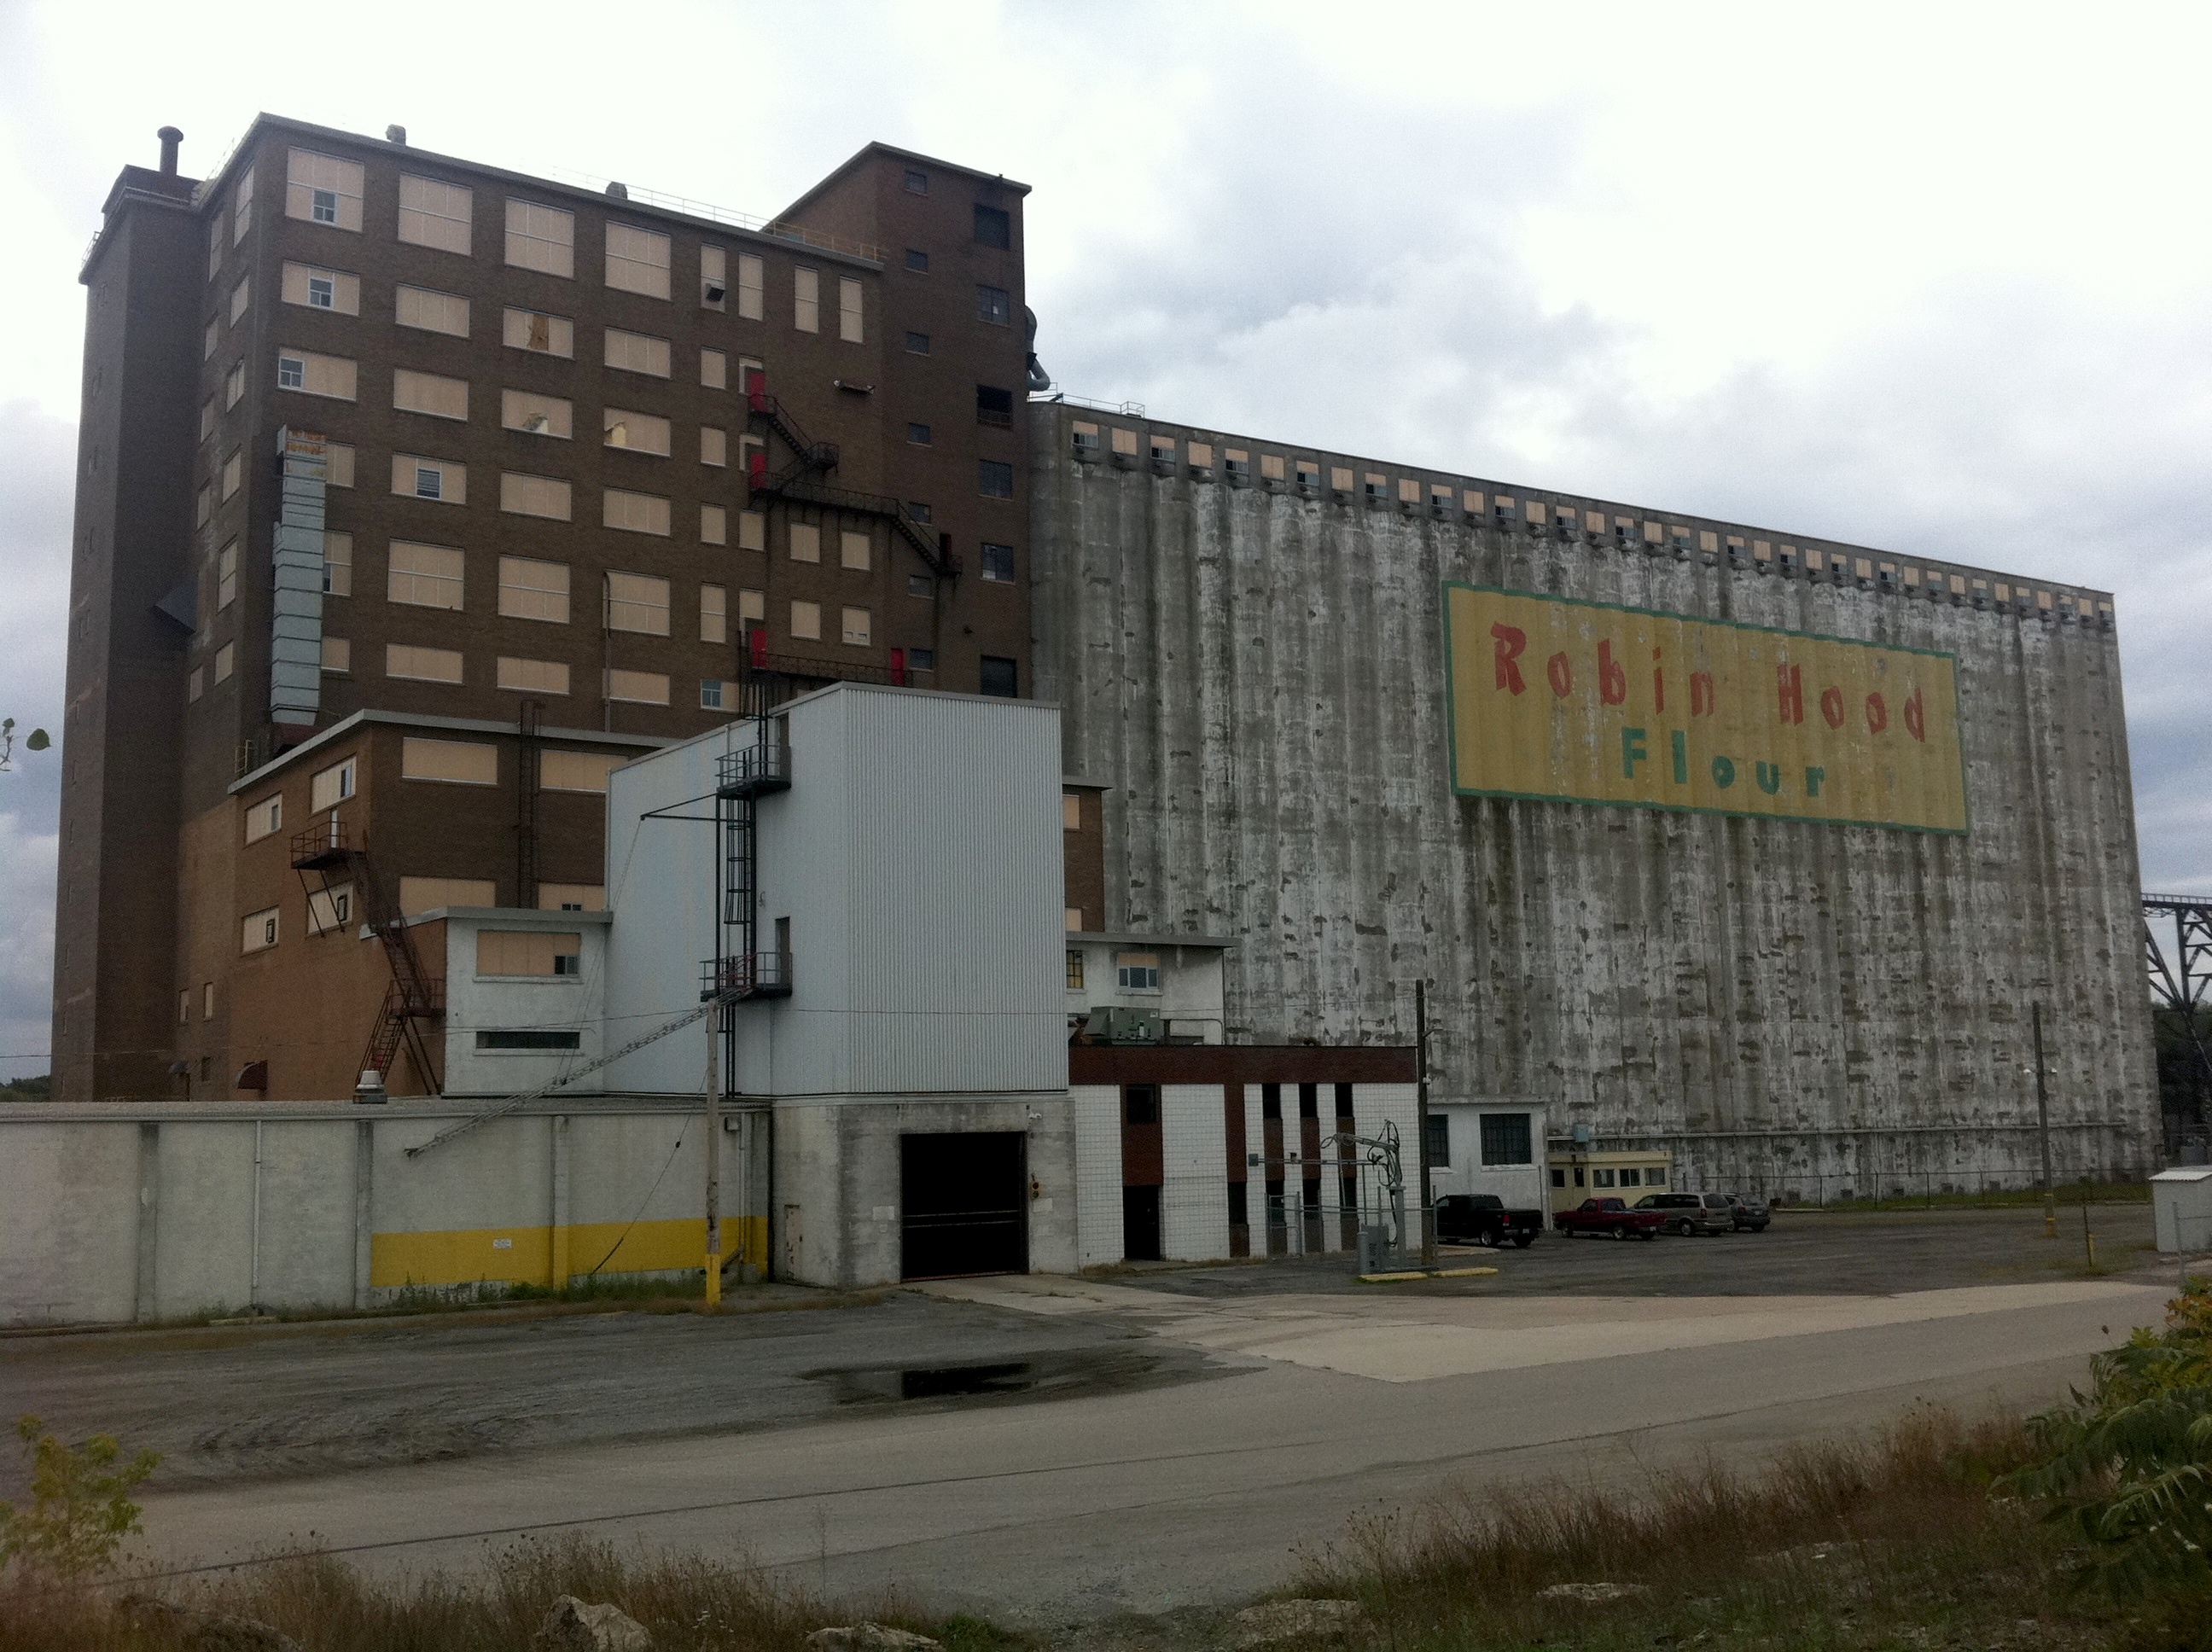
architecture, building, downtown, facade, factory, stadium, tower block, odyssey, urban area